2 Broadway

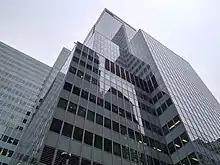
Seen from Beaver Street

Olympia and York (O&Y) bought 2 Broadway in 1977 as part of a $50 million transaction involving several Uris properties. The transactions made the firm the largest commercial landlord in Manhattan. By 1980, the building was again fully occupied. With its purchase of the building, O&Y took over the $275,000-per-year lease of the land under 2 Broadway, which was scheduled to be renewed in 1981. Upon the lease's expiration, PERT proposed to raise the annual rental to $2.01 million, based on a clause in the lease that set the annual rental as five percent of the land value, as if the land had been vacant and unimproved. While two appraisers agreed the land was worth $40.2 million, O&Y objected that the value had been incorrectly derived. The dispute was brought to the New York Supreme Court, which in May 1983 ruled in favor of PERT. Later that year, PERT's trustees proposed and approved a plan to sell off its ownership in 2 Broadway, its only large asset, to O&Y for $26 million. In early 1984, O&Y secured a $970 million floating-rate mortgage for 2 Broadway and two other Manhattan properties.